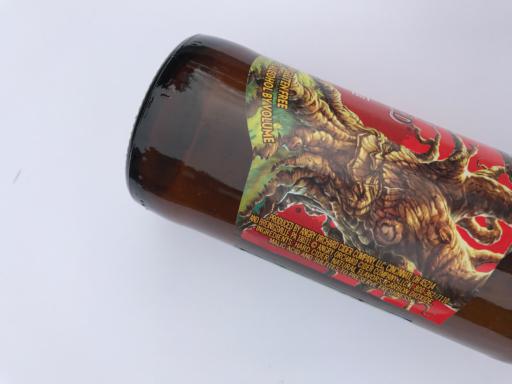
Waste category: glass